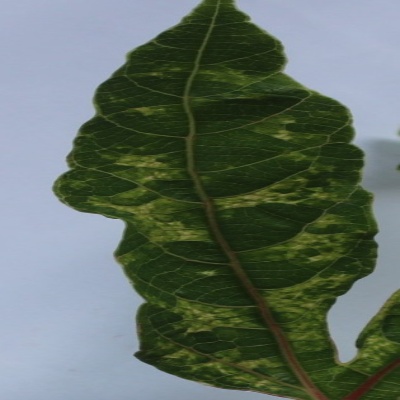
Crop: Cassava
Condition: mosaic